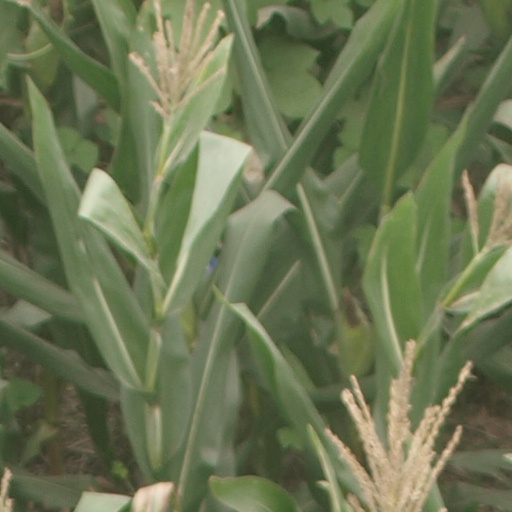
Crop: maize; corn